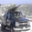
Label: pickup_truck